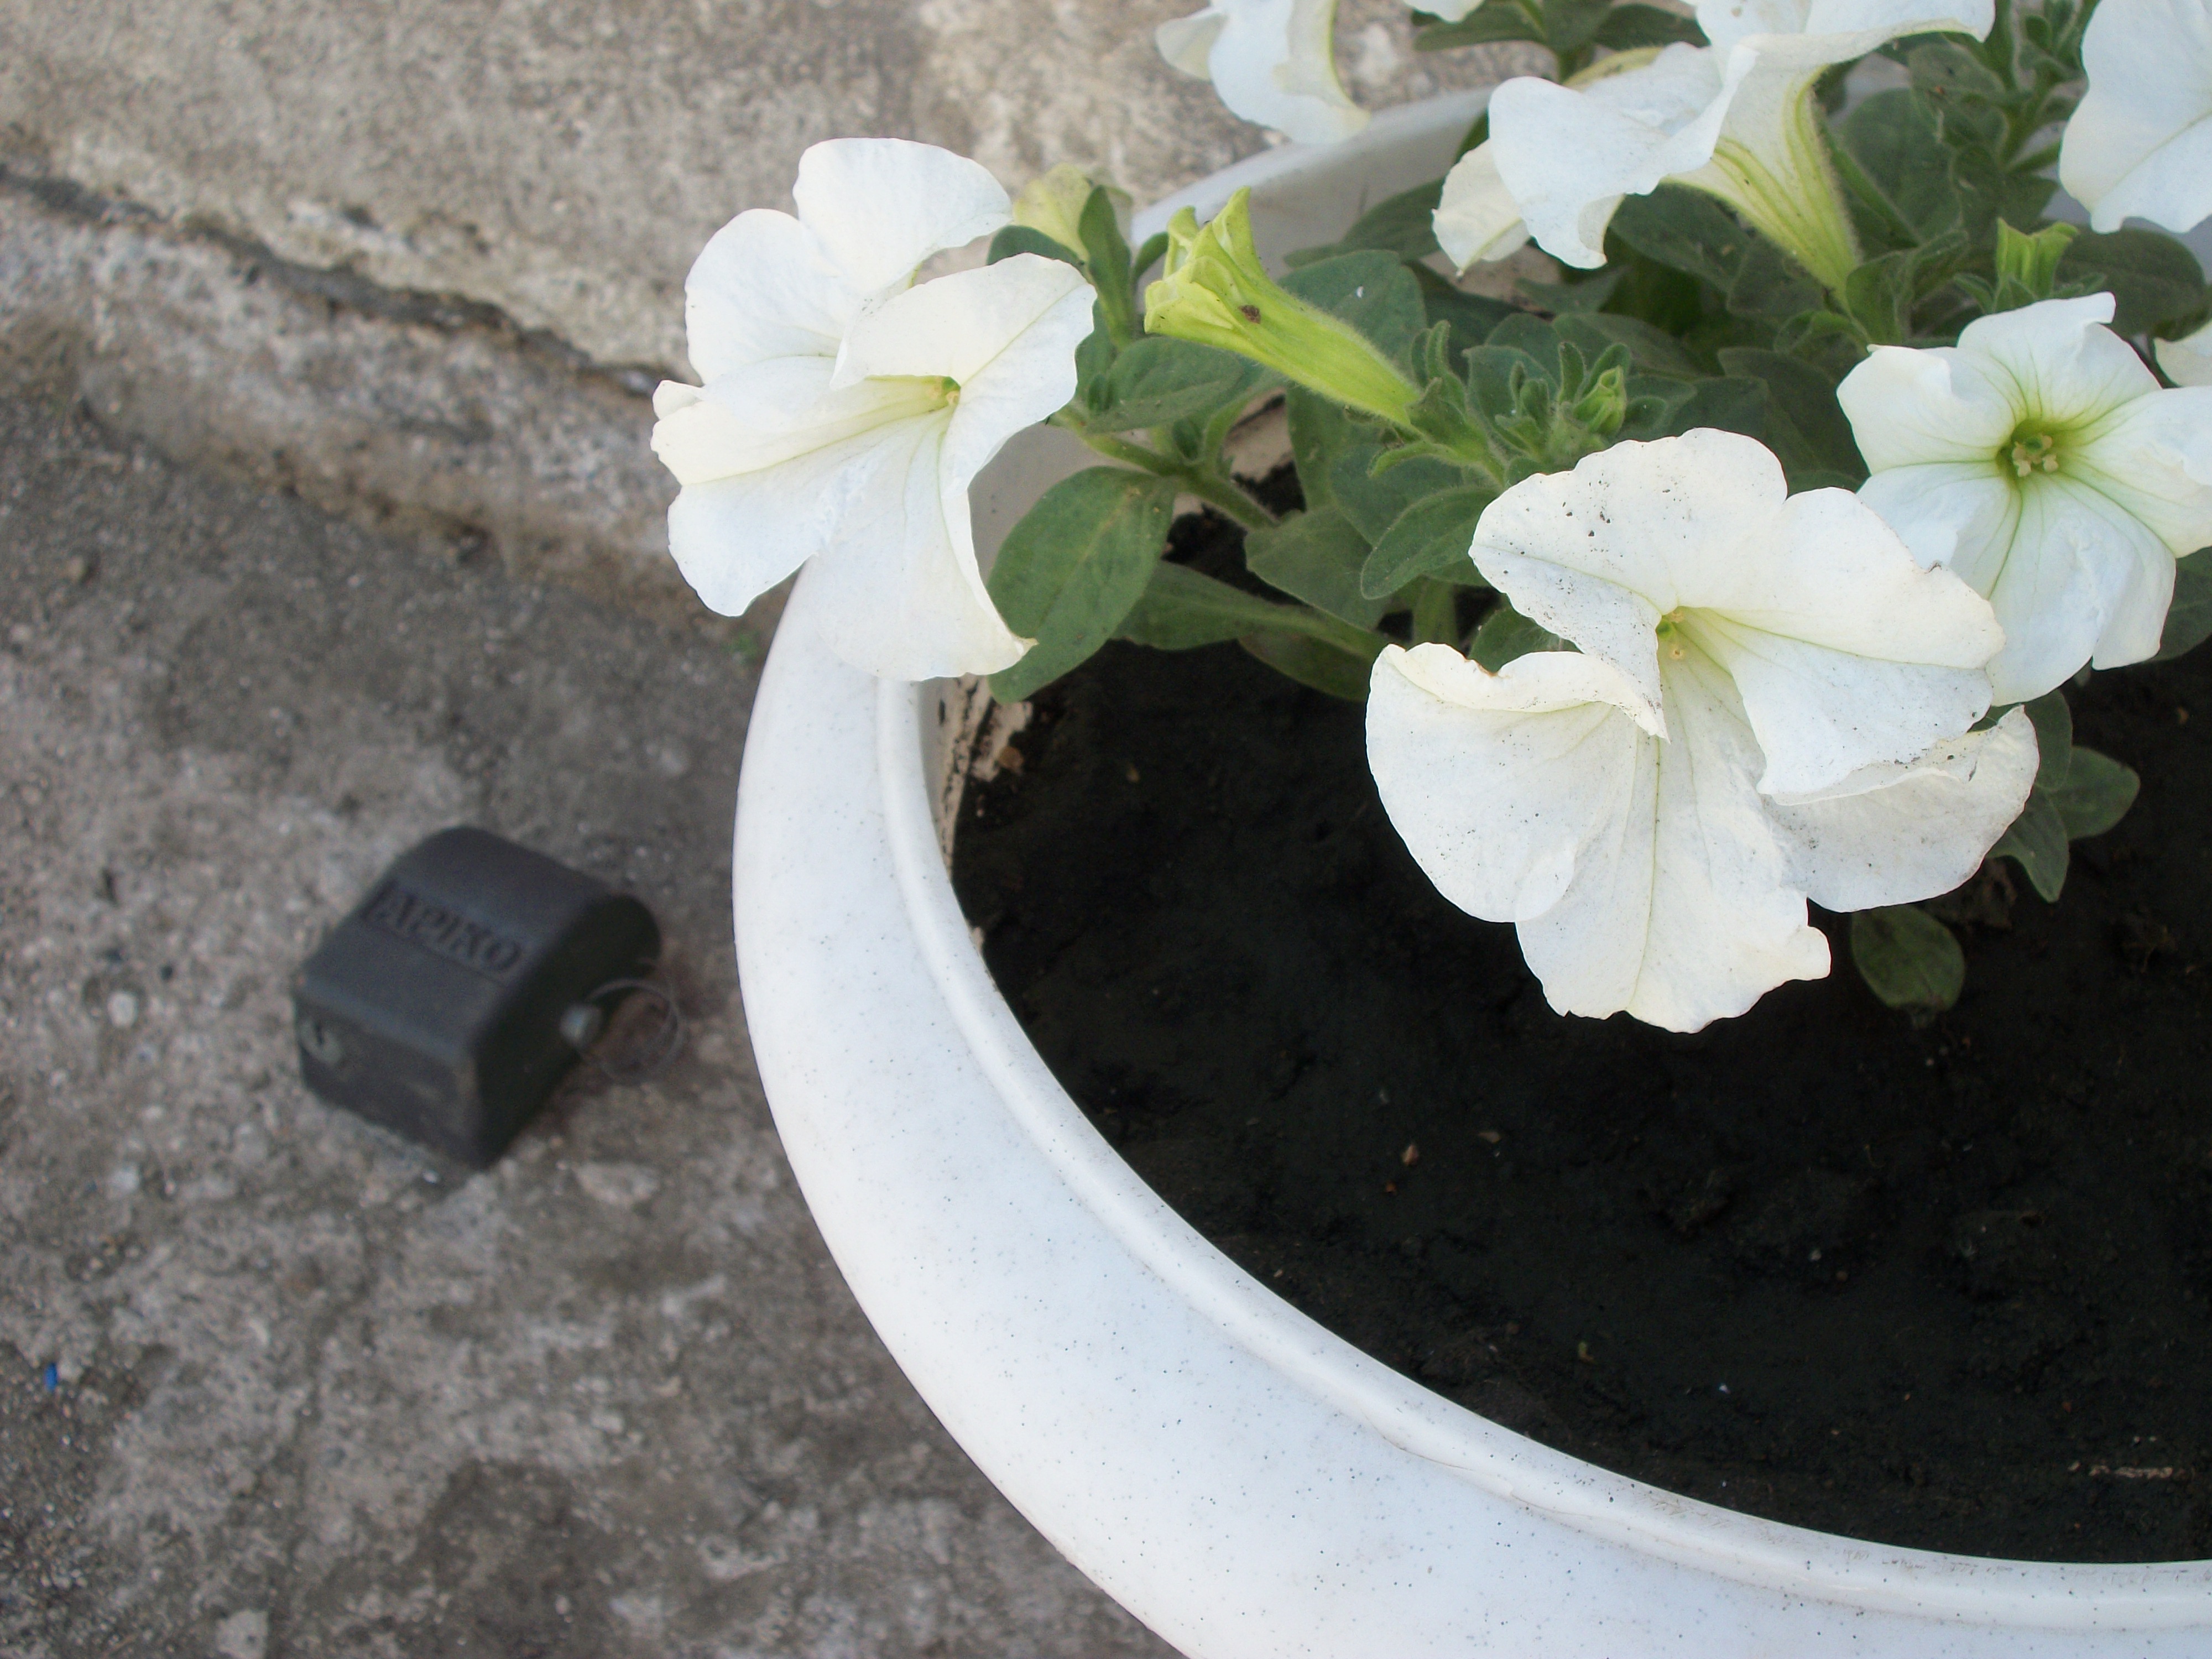
flower, white, petal, plant, flowering plant, gardenia, impatiens, flowerpot, jasmine, petunia, mock orange